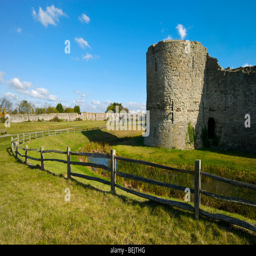
ruins built within the remaining walls of a fort near to where person